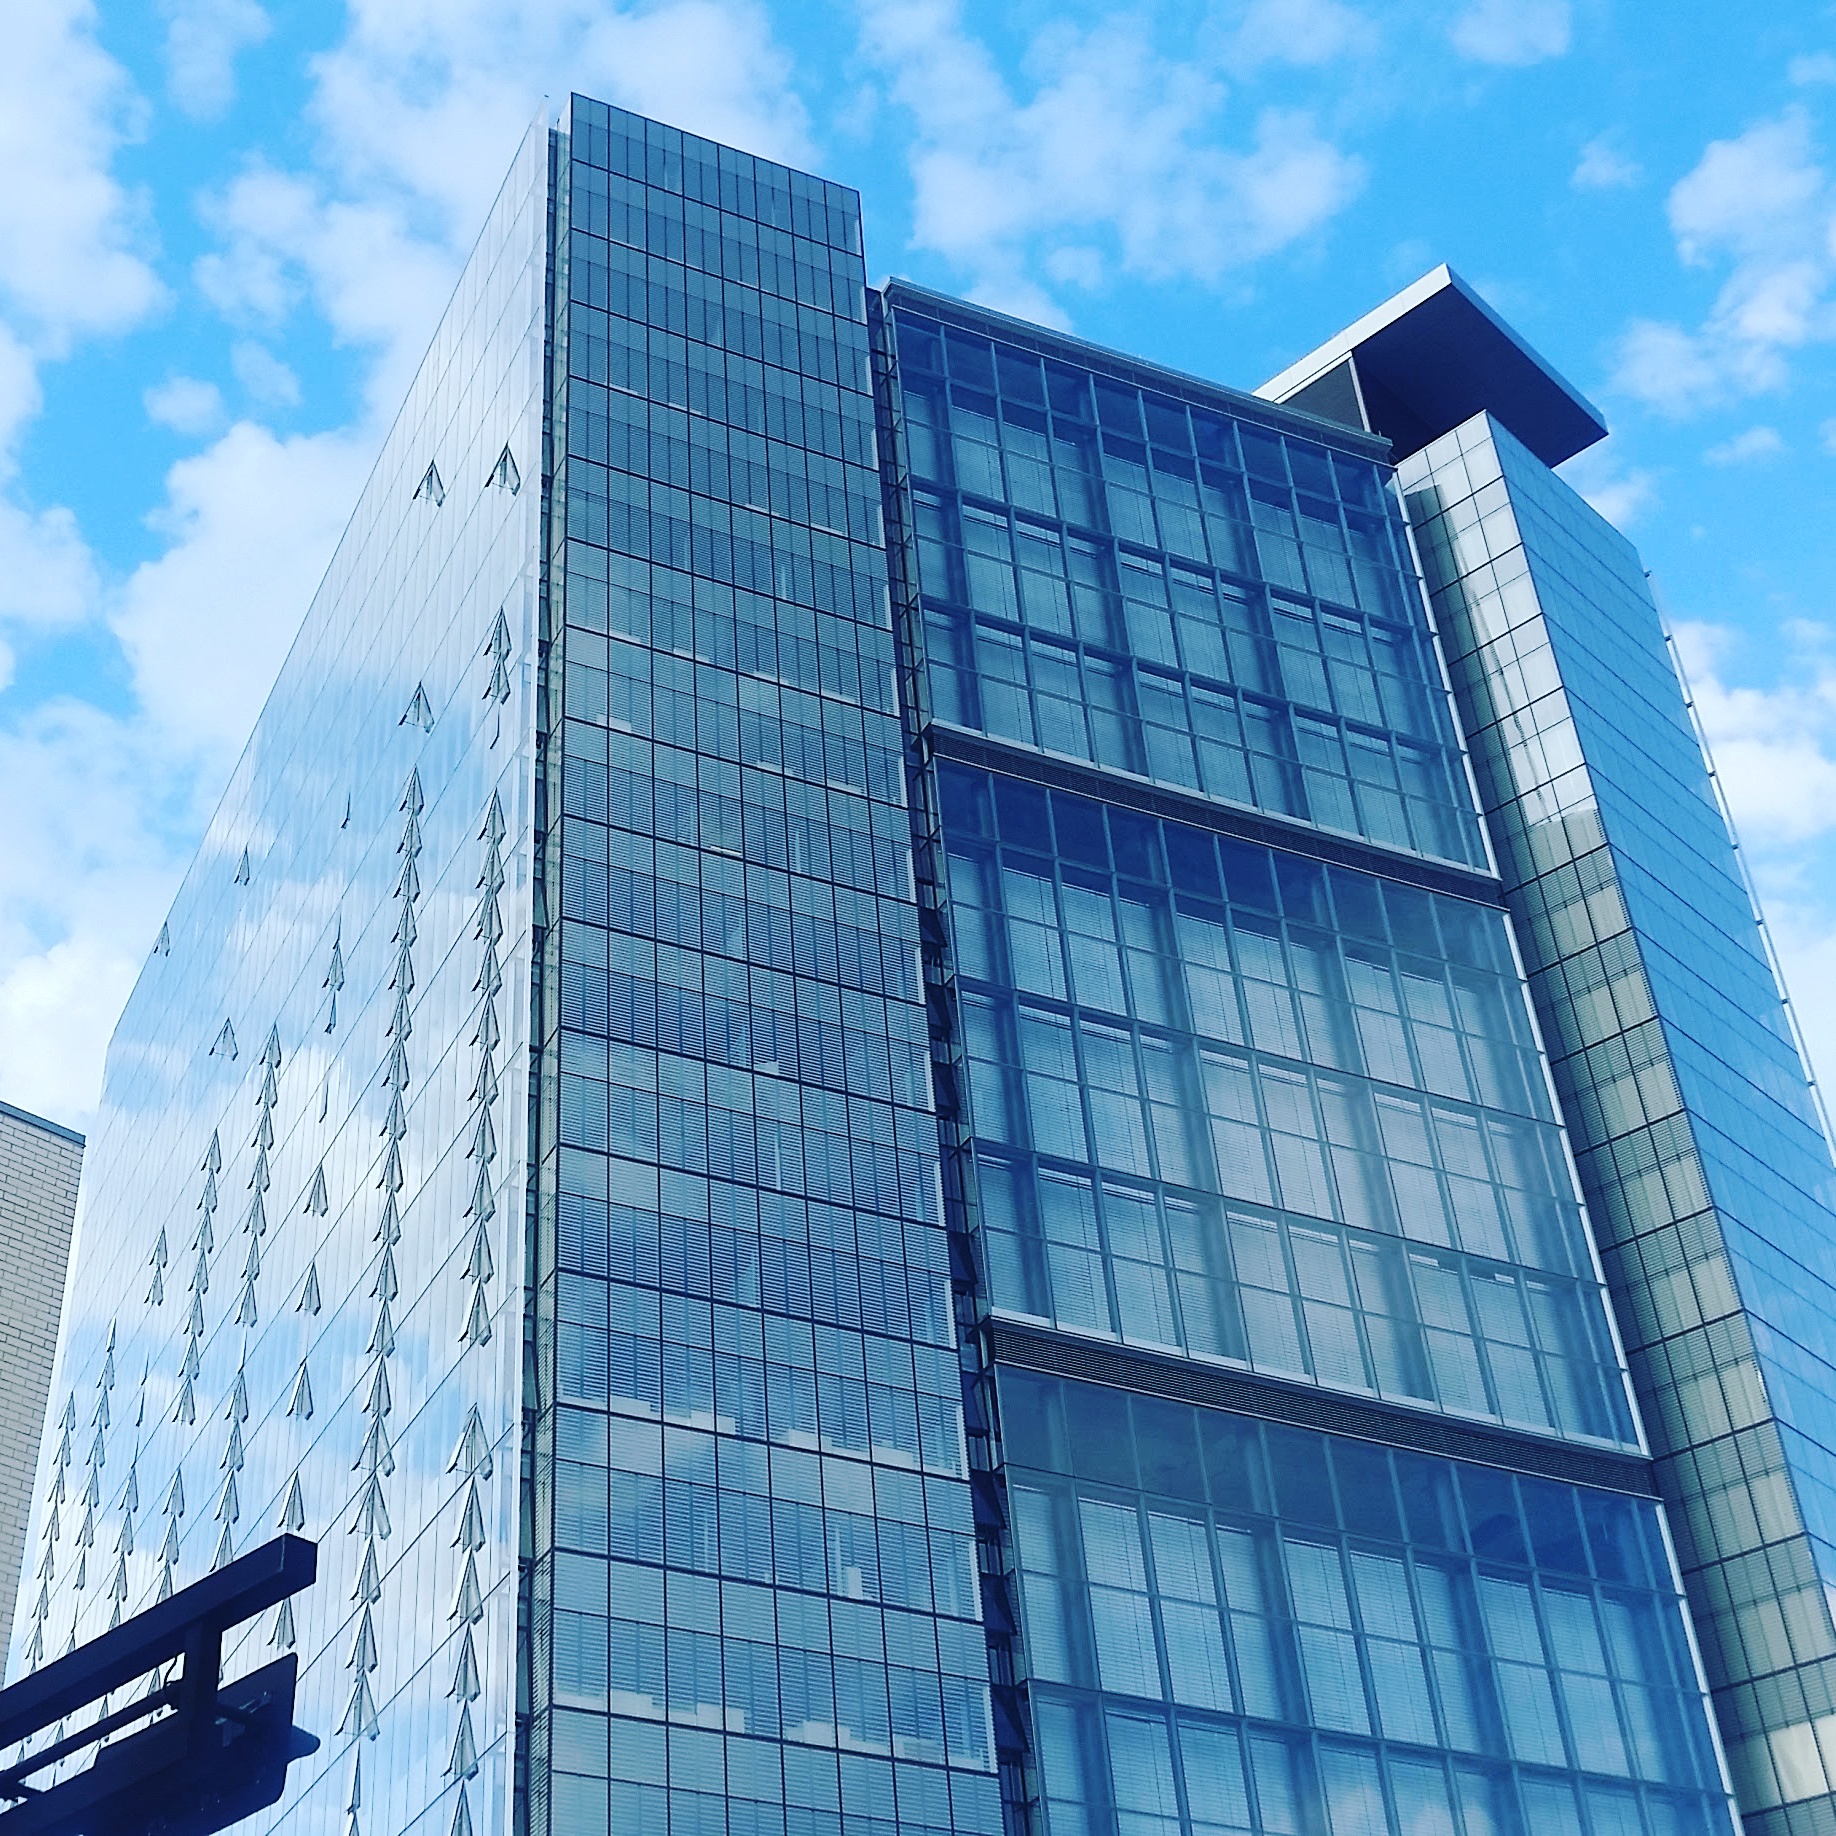
architecture, glass, perspective, building, city, skyscraper, urban, downtown, steel, reflection, tower, facade, blue, business, modern, tower block, futuristic, structures, clouds, skyscrapers, buildings, tall, offices, contemporary, commercial building, headquarters, condominium, neighbourhood, finance, blue skies, low angle shot, glass windows, metropolitan area, steel and concrete structure